Underwater photography

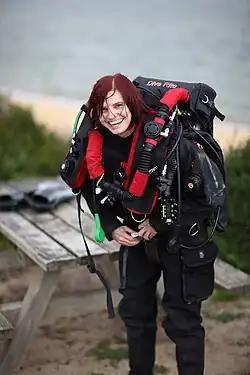
Agnes Milowka.

Another format considered part of underwater photography is the over/under or split image, a composition that includes roughly half above the surface and half underwater, with both in focus. One of the pioneers of the traditional technique was National Geographic photographer David Doubilet, who used it to capture scenes above and below the surface simultaneously. Split images are popular in recreational scuba magazines, often showing divers swimming beneath a boat, or shallow coral reefs with the shoreline seen in the background.